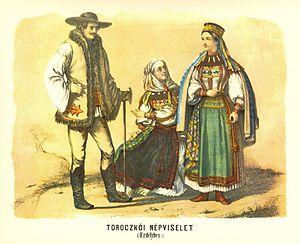
Rimetea est une commune du județ d'Alba, Roumanie qui compte 1 126 habitants.